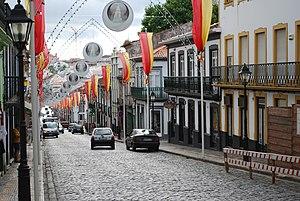
Rue principale de la zone centrale de la ville d'Angra.